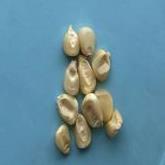
Maize quality: Good